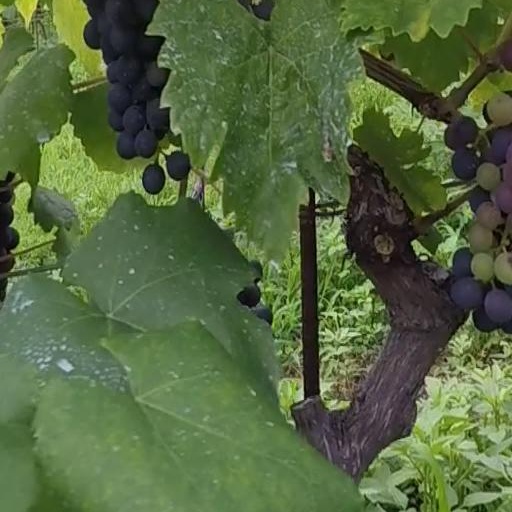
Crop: grape